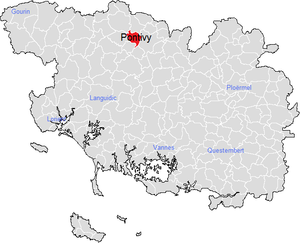
emplacement de Pontivy dans le département du Morbihan
Pontivy est une commune française, chef-lieu d'arrondissement du département du Morbihan en région Bretagne.